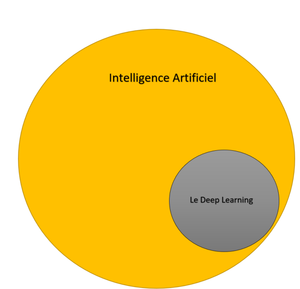
Le Deep Learning est un sous-ensemble de l'Intelligence Artificielle